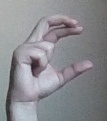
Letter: thal